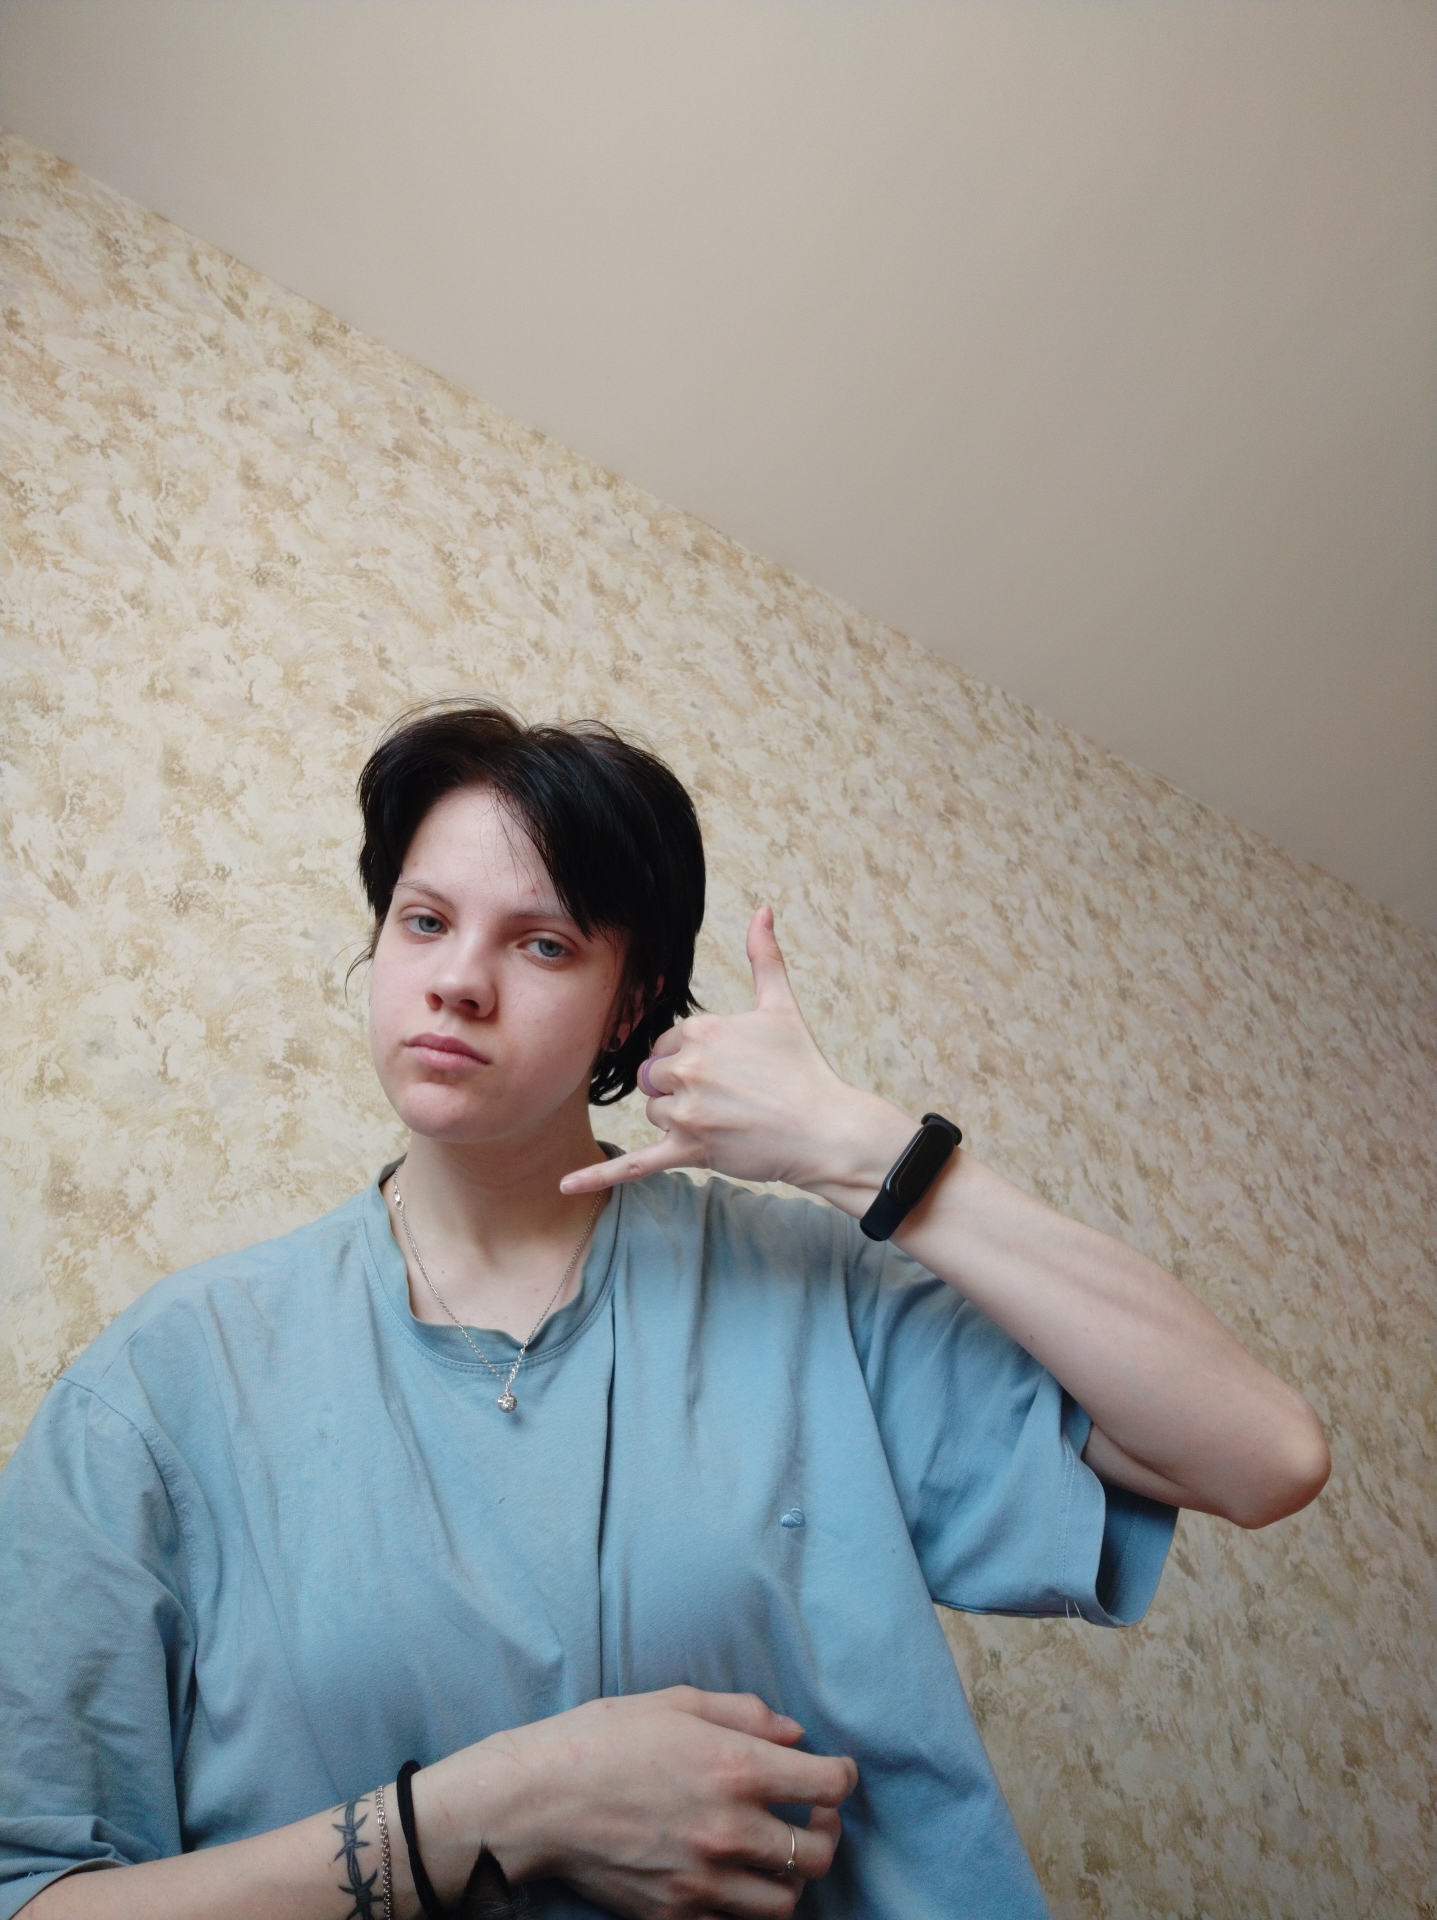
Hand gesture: call